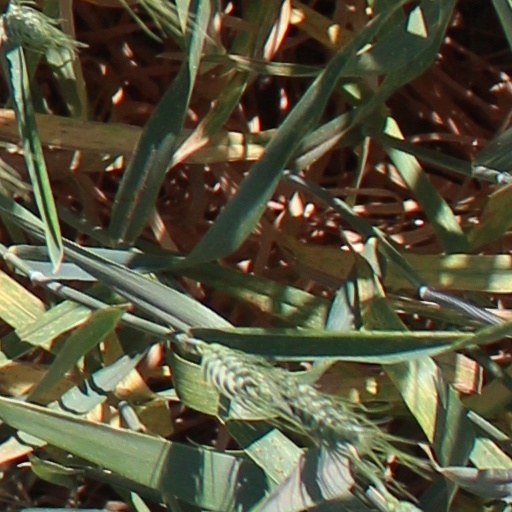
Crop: wheat